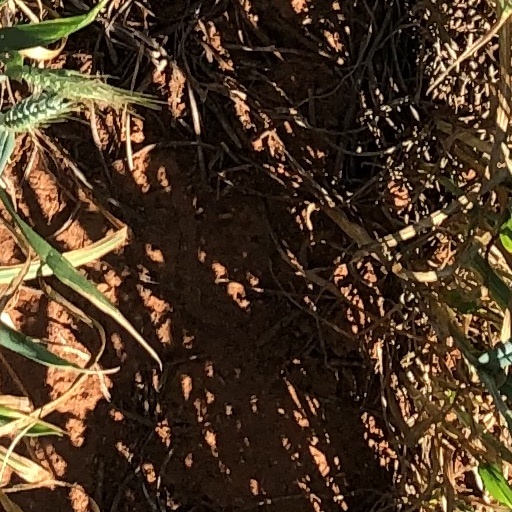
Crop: wheat